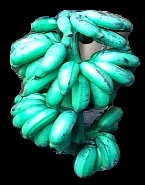
Variety: rasbale
Grade: grade3